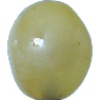
Label: Grape White 1